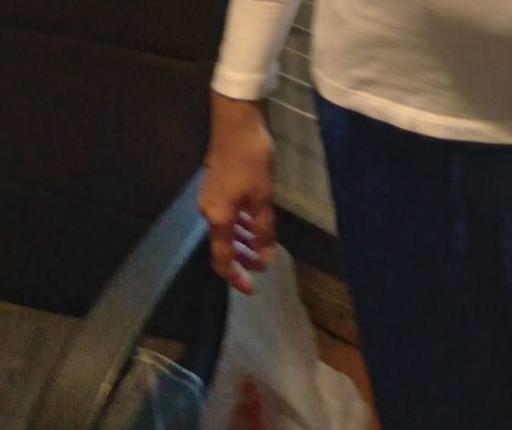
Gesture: no_gesture